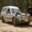
Label: automobile